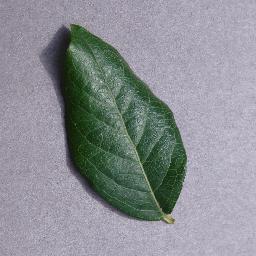
Label: Blueberry___healthy